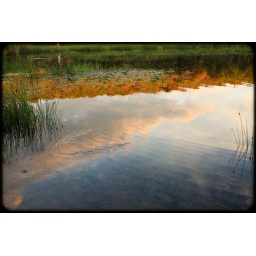
Bass line reeled in slowly as some orange clouds reflect off the water